Ozyorny Microdistrict

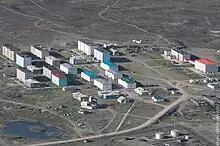
Aerial view of Ozyorny Microdistrict

Ozyorny was established in 1952 to house the workers and administrators of the nearby diesel power station. In the 1960s, it expanded to accommodate surveyors plotting the course of the road to Iultin as well as those involved in the Mainypyntyvaam geological survey expedition. The microdistrict remained home to a large group of geologists up until the 1990s. The majority of these people are now gone because the Iultin Mining and Processing Enterprise and the Eastern Chukotka Geological Survey Expedition were liquidated. Today, Ozyorny has a high school, a post office, and a food store.